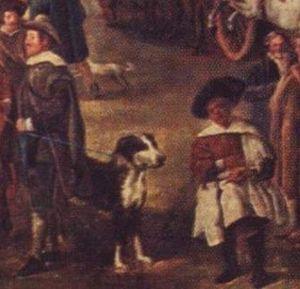
Nain avec un chien ou Portrait de bouffon avec un chien est une huile sur toile conservée au Musée du Prado à Madrid. La toile est également connue sous le nom de Don Antonio « l' Anglais » et est cataloguée comme œuvre anonyme de l'école espagnole.